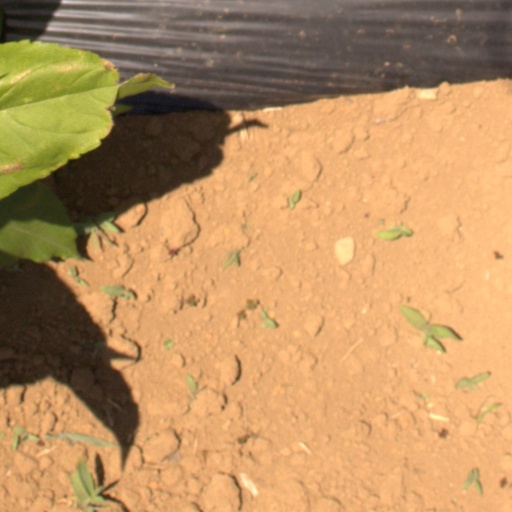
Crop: Jerusalem artichoke